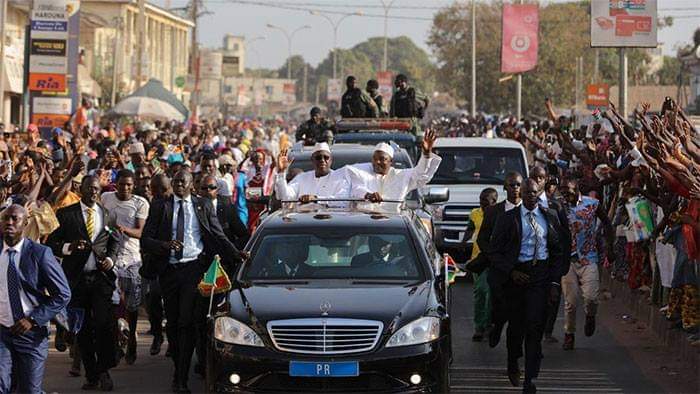
Waaw nataal bii ñi ngi ci gis ay oto, oto yu jiitlante am ñu ne ci biir am ñu ko wër, am ñaar ñu sol lu weex ak ñoom seen.